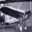
Label: airplane